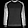
Label: Pullover